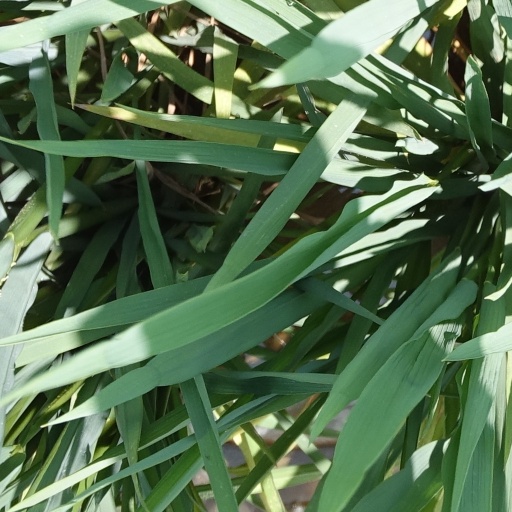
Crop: rice